Hrafnkels saga

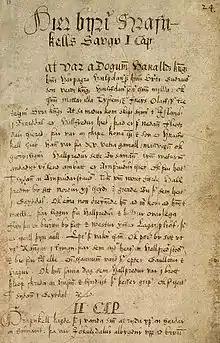
The first page of Hrafnkelssaga from the Árni Magnússon Institute for Icelandic Studies ÁM. 156, fol. — one of the saga's most important manuscripts, dating from the 17th century.

Hrafnkels saga or Hrafnkels saga Freysgoða (O.N.: ; Ice.: ) is one of the Icelanders' sagas. It tells of struggles between chieftains and farmers in the east of Iceland in the 10th century. The eponymous main character, Hrafnkell, starts out his career as a fearsome duelist and a dedicated worshiper of the god Freyr. After suffering defeat, humiliation, and the destruction of his temple, he becomes an atheist. His character changes and he becomes more peaceful in dealing with others. After gradually rebuilding his power base for several years, he achieves revenge against his enemies and lives out the rest of his life as a powerful and respected chieftain. The saga has been interpreted as the story of a man who arrives at the conclusion that the true basis of power does not lie in the favor of the gods but in the loyalty of one's subordinates.